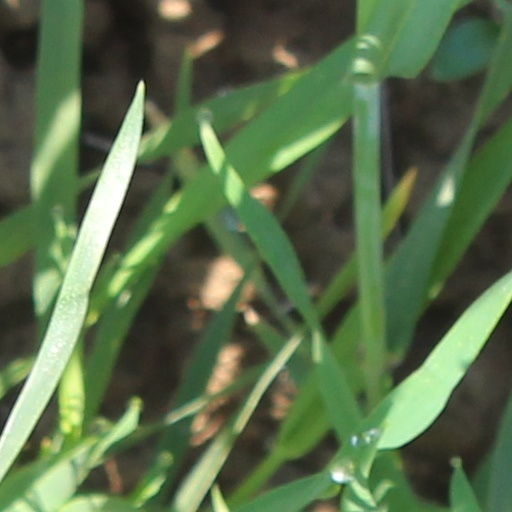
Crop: wheat